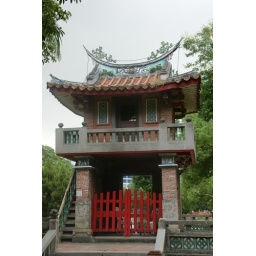
You can tell it's a replica by the plastic chairs